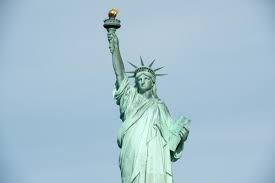
Landmark: Statue of Liberty